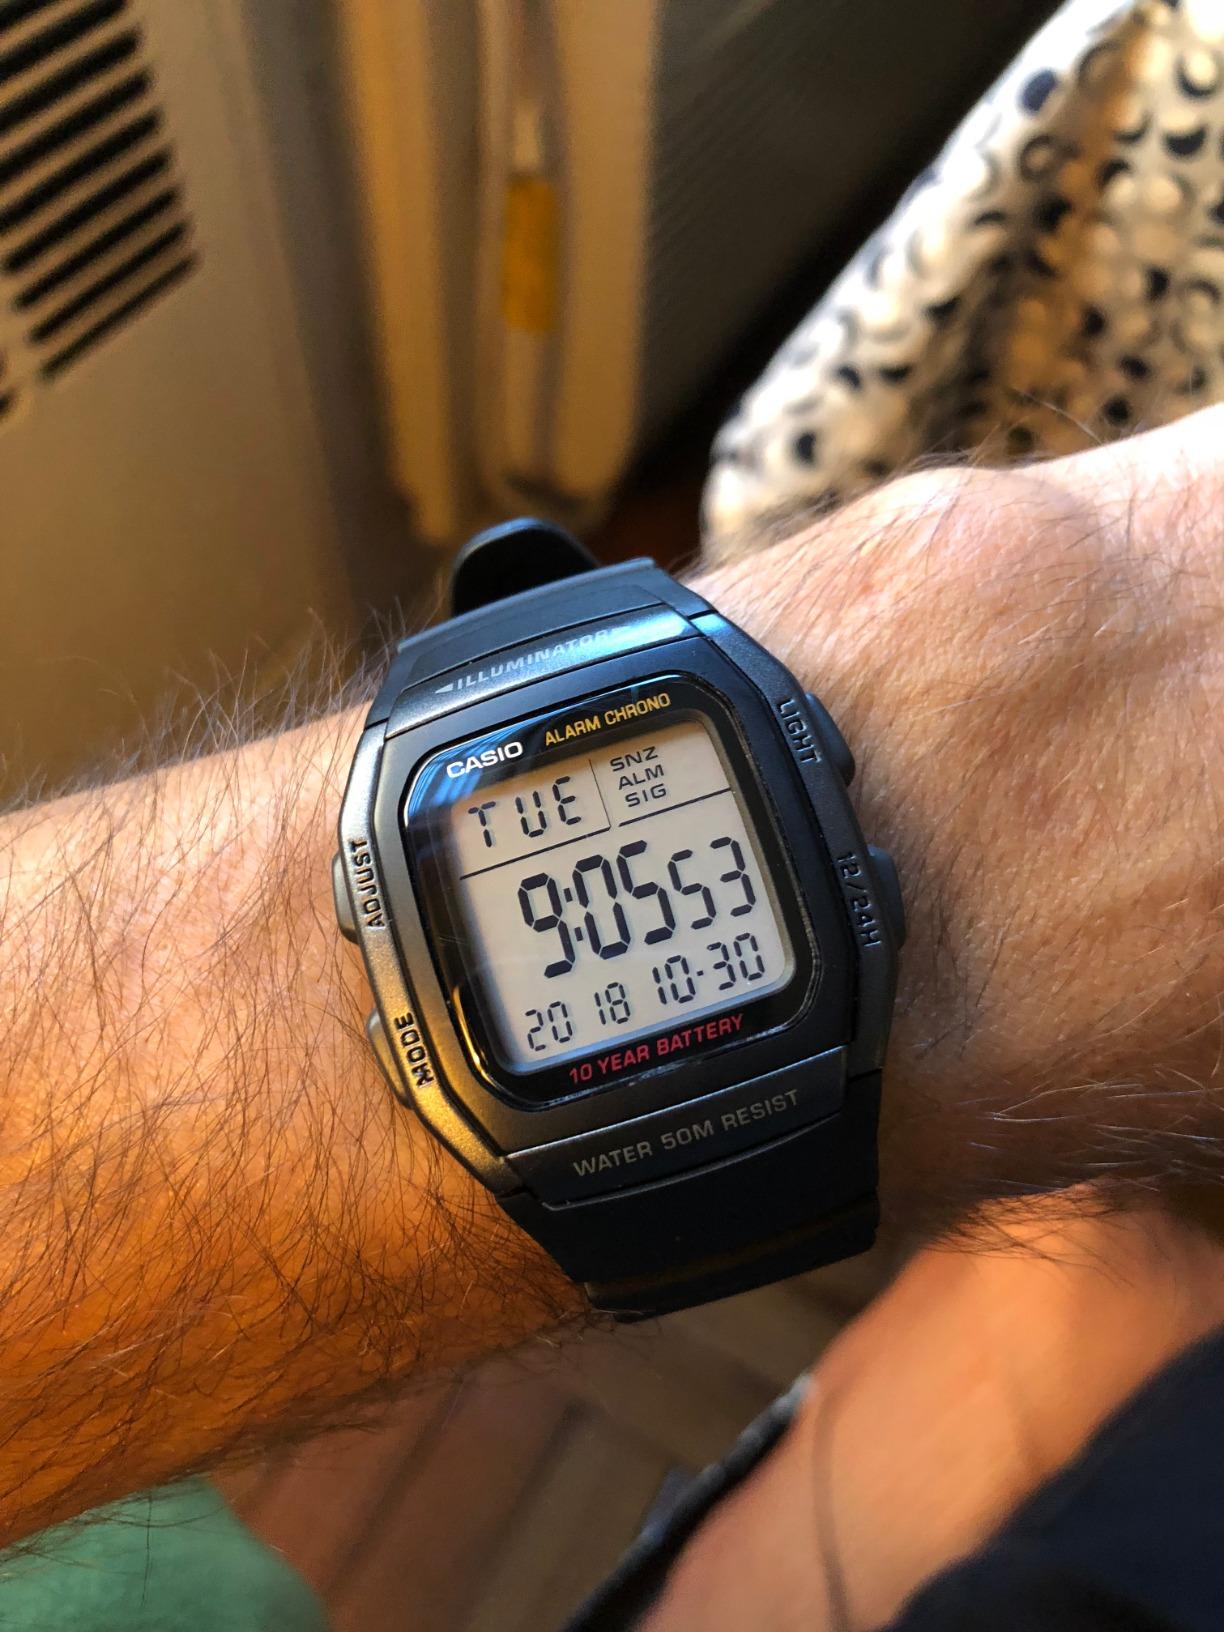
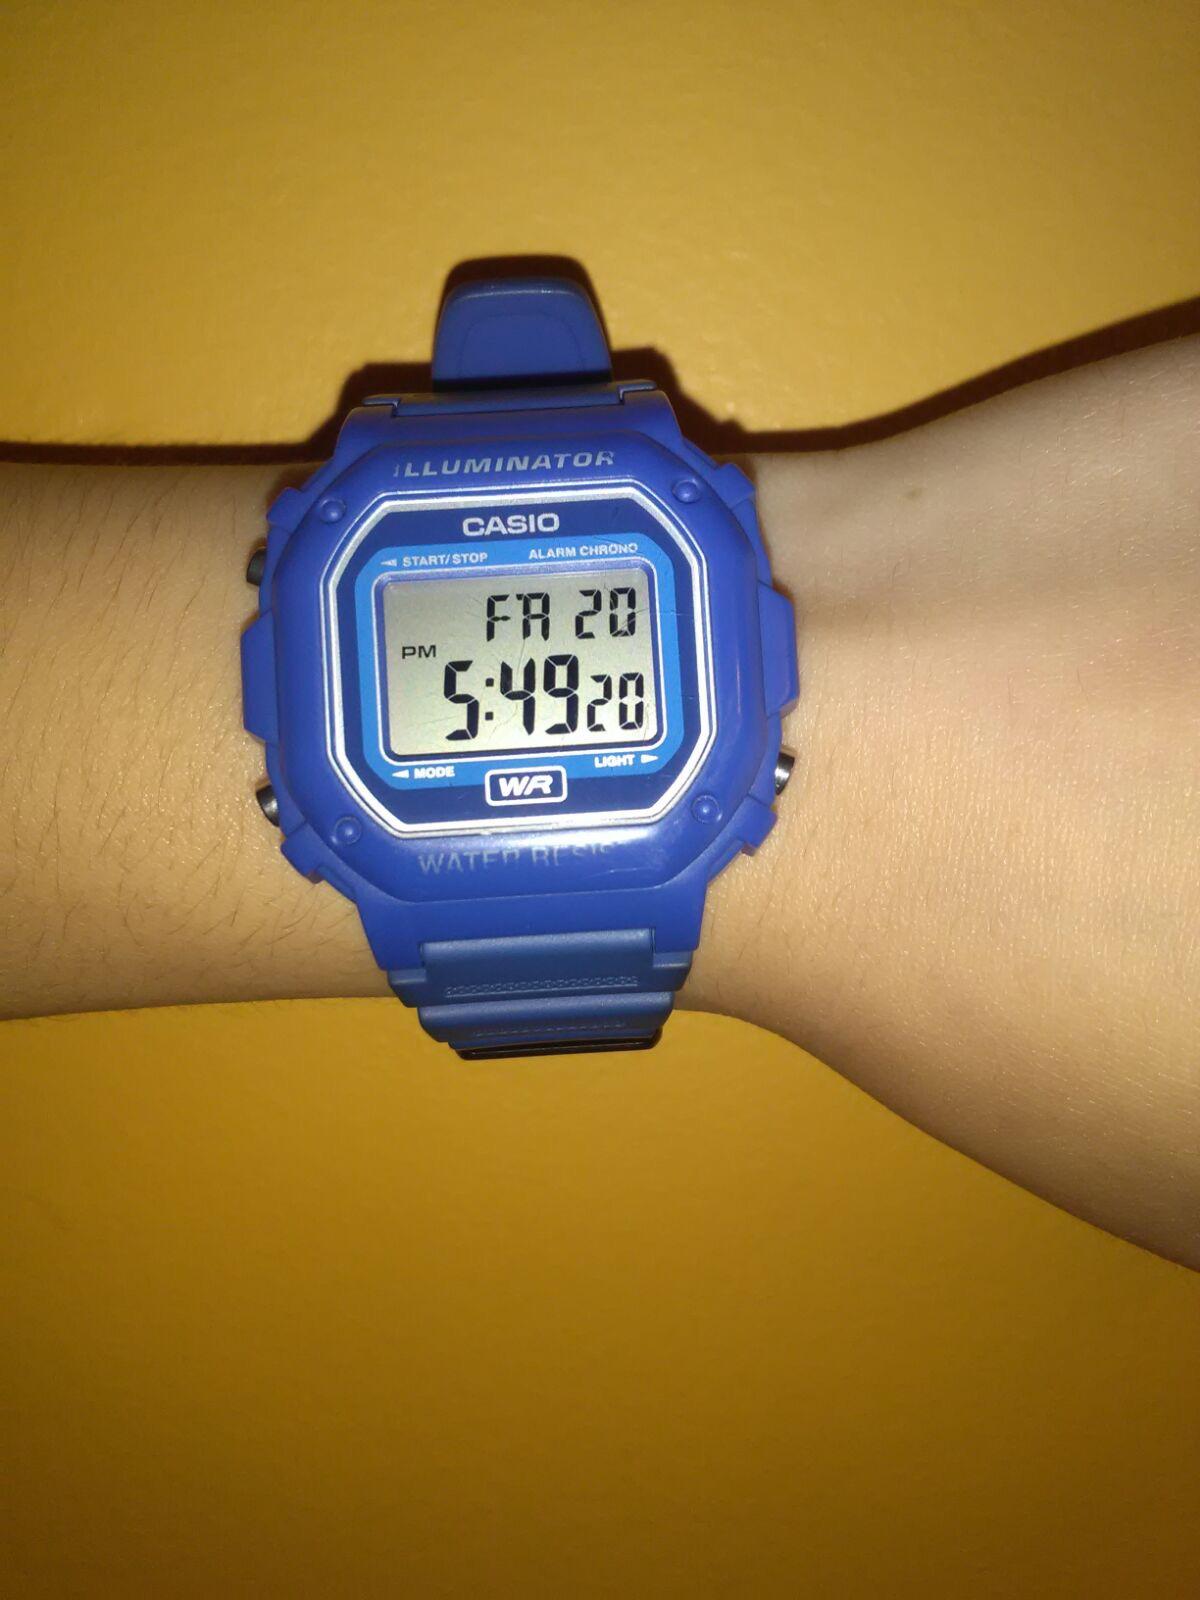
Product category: accessories_watch
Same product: no